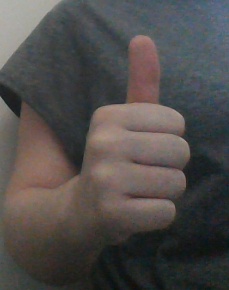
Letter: aleff